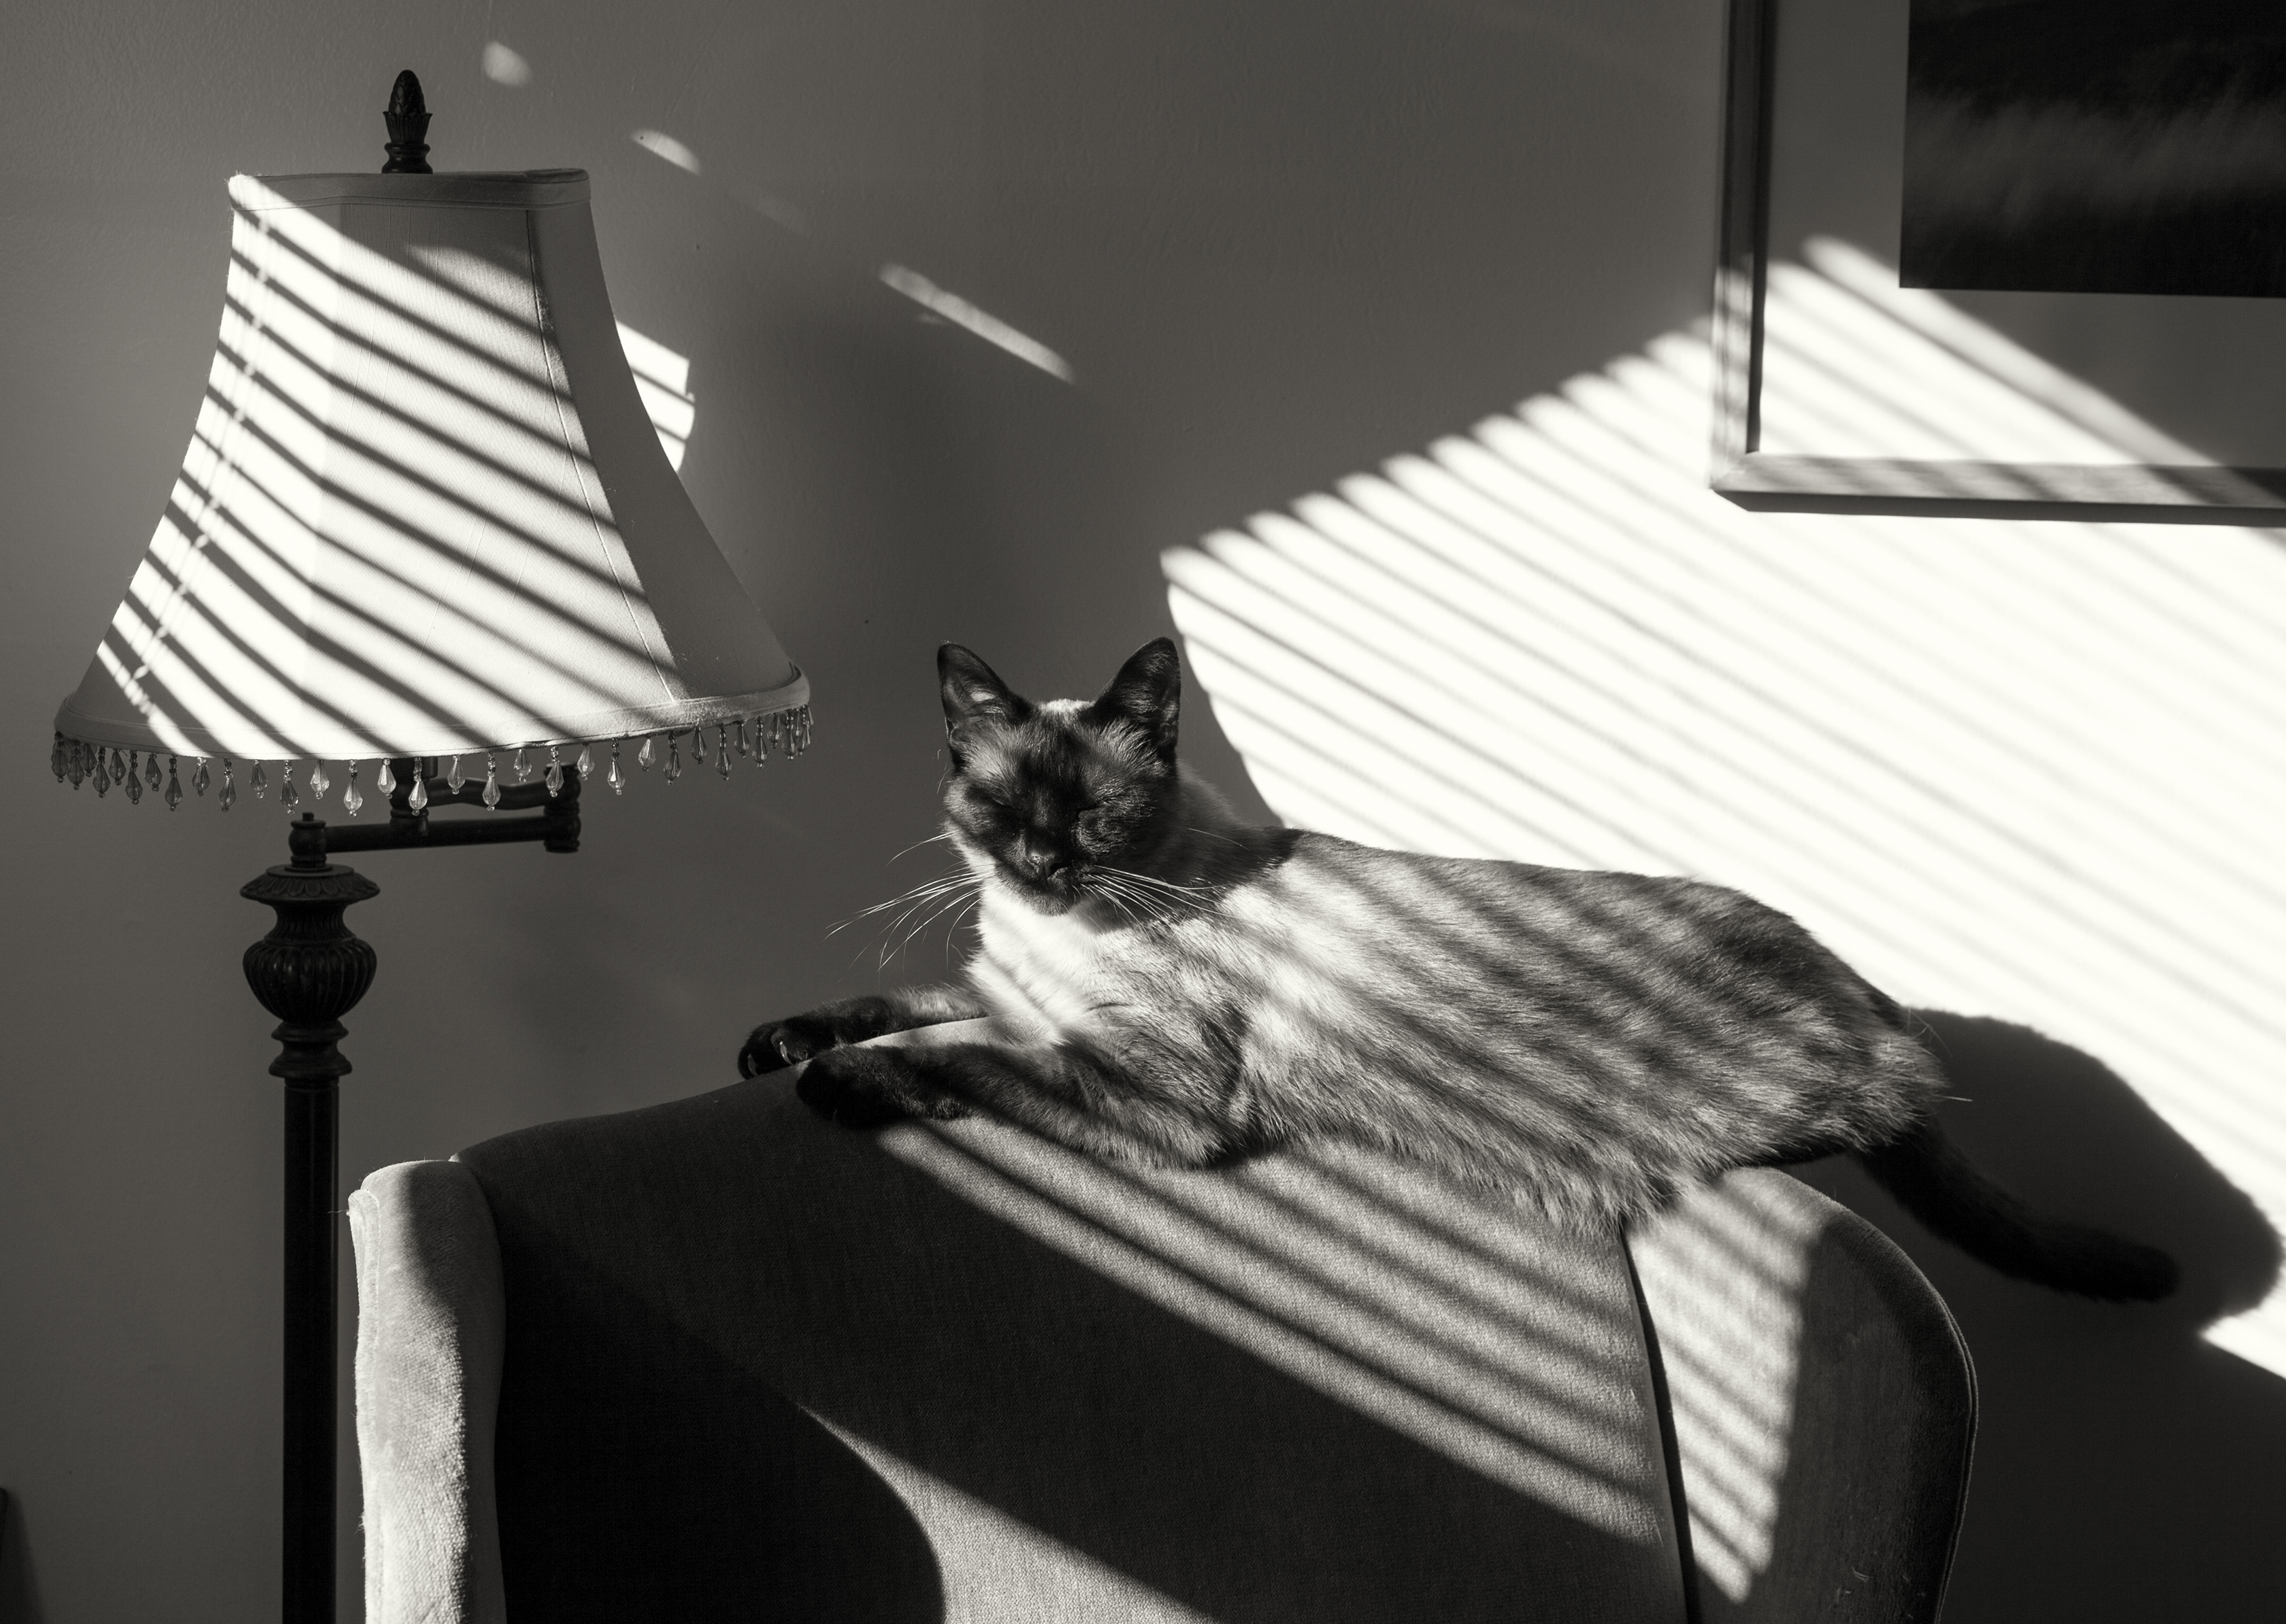
light, black and white, white, cat, black, furniture, monochrome, lighting, thelittledoglaughed, monochrome photography